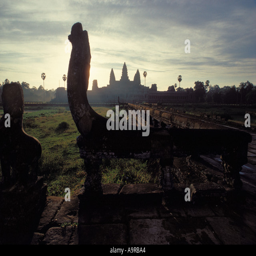
a stone balustrade leading to the central complex